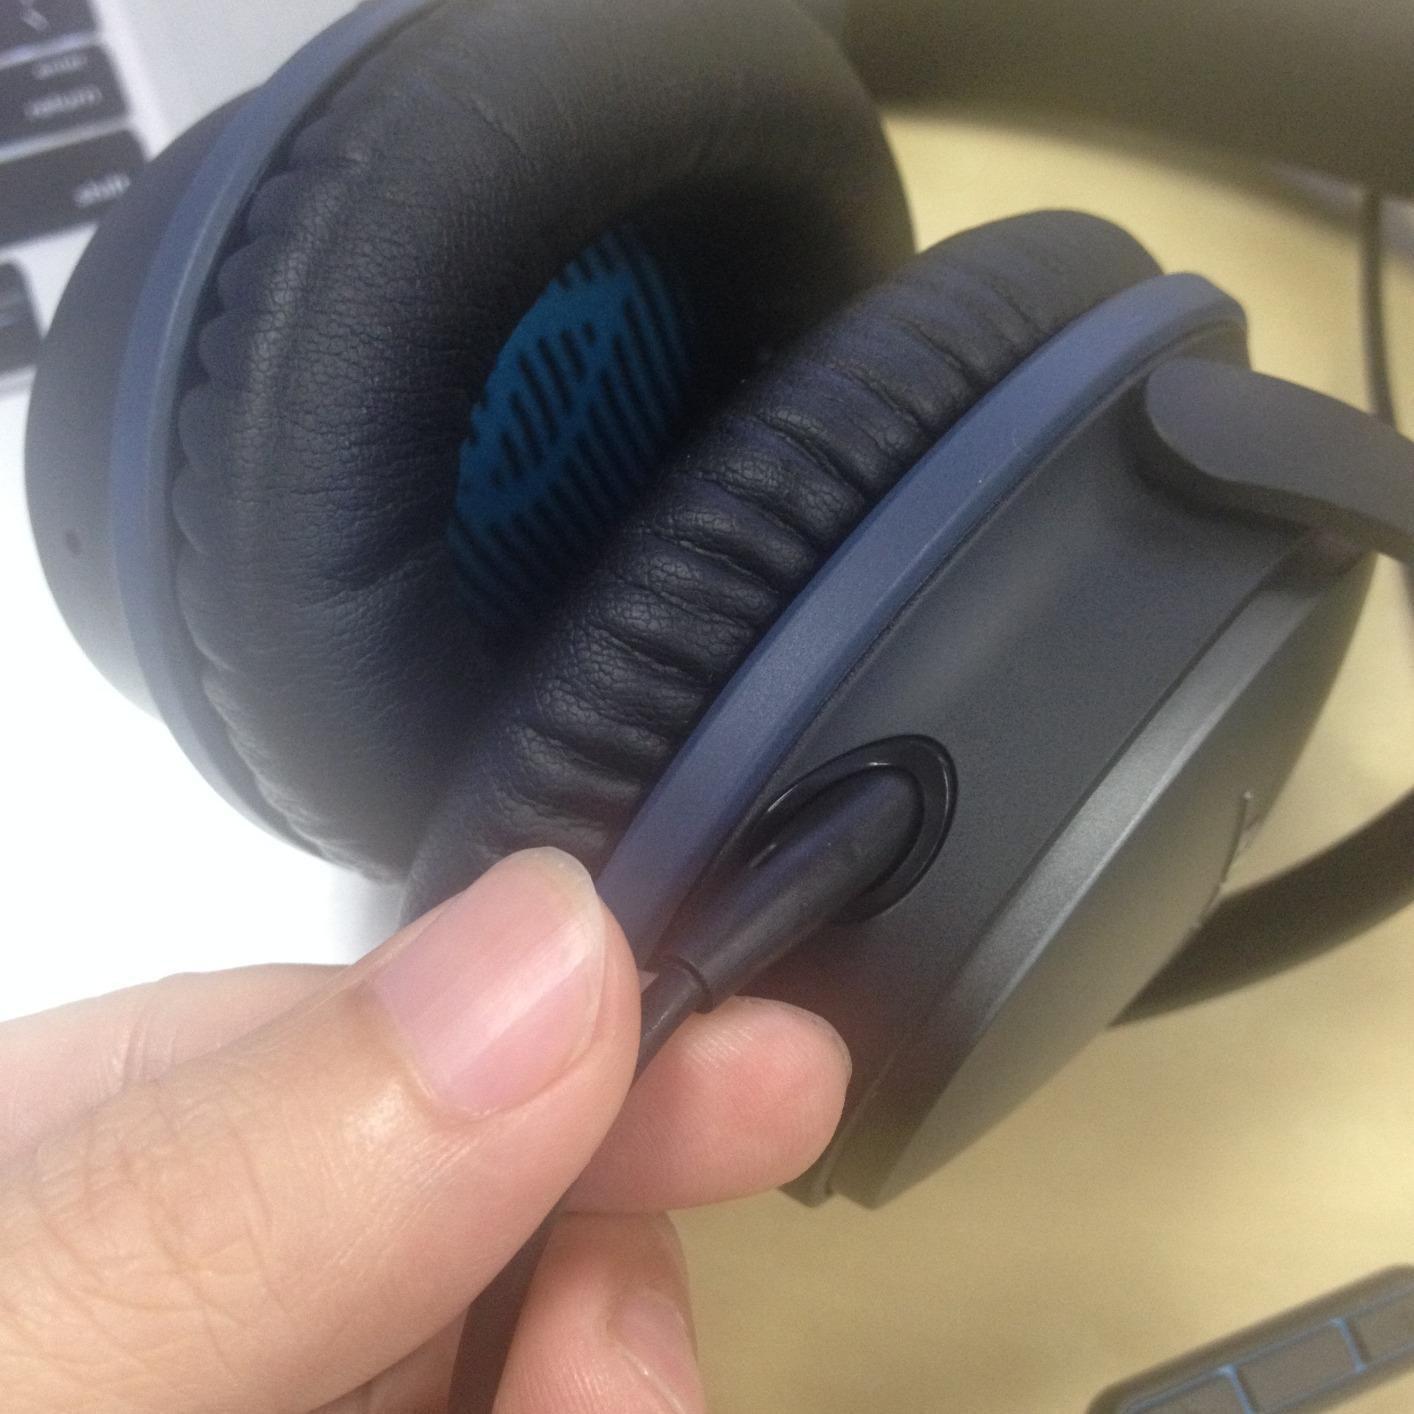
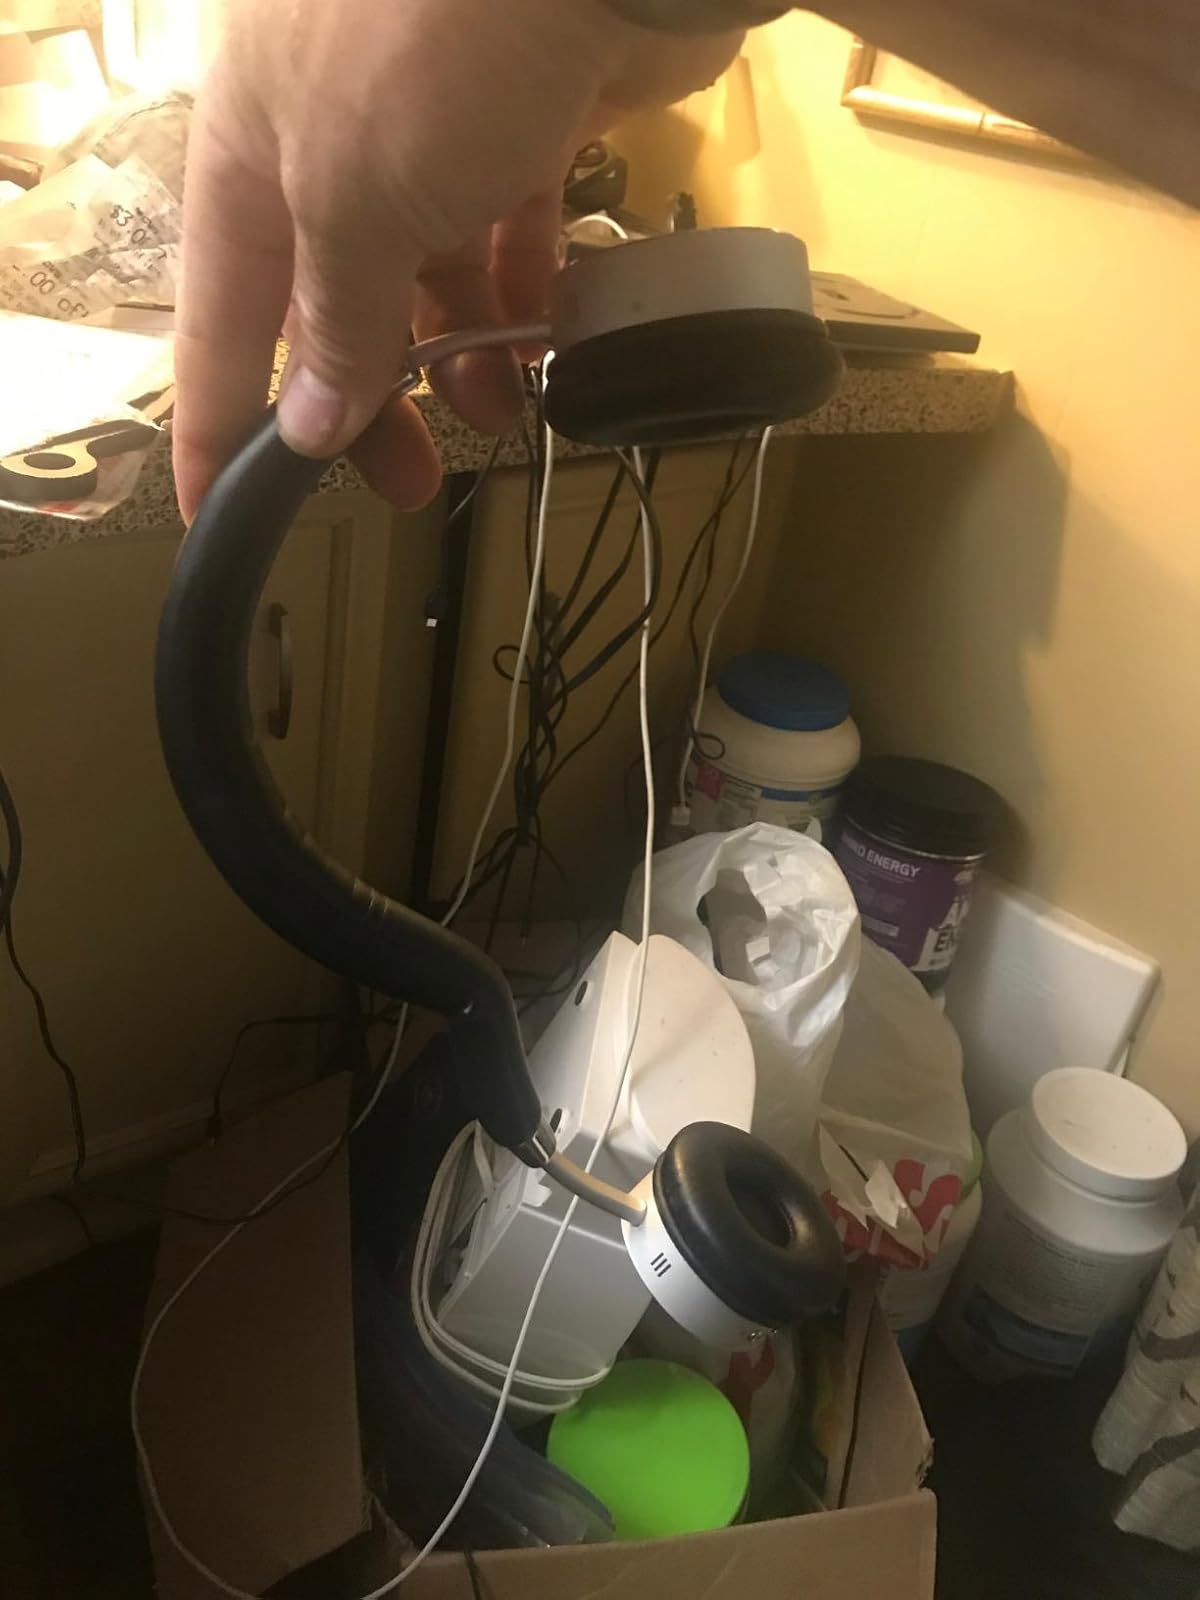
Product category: headphones
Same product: no